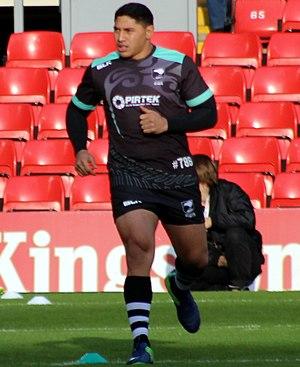
Jason Taumalolo, né le 31 mai 1993 à Auckland, est un joueur de rugby à XIII néo-zélandais d'origine tongienne évoluant au poste de deuxième ou troisième ligne. Il fait ses débuts en National Rugby League avec les Cowboys du North Queensland lors de la saison 2010 à seulement dix-sept ans, franchise avec laquelle il remporte la NRL en 2015. Il a revêtu également le maillot des Tonga lors de la Coupe du monde 2013 puis à partir de 2014 le maillot de la Nouvelle-Zélande avec laquelle il a remporté le Tournoi des Quatre Nations 2014 avant de revenir sous le maillot des Tonga pour la Coupe du monde 2017 avec une demi-finale au bout. En 2016, il est nommé meilleur joueur de la NRL en remportant la Dally M Medal aux côtés de Cooper Cronk, devenant le second Néo-Zélandais à remporter ce trophée après Gary Freeman en 1992.
"L'équipe des Tonga de rugby à XIII, surnommée ""Mate Ma'a"", est l'équipe qui représente les îles Tonga dans les principales compétitions internationales de rugby à XIII. Elle fait partie des meilleures sélections au monde comme le prouve son classement des équipes nationales de rugby à XIII, avec son quatrième rang qu'elle occupe régulièrement.